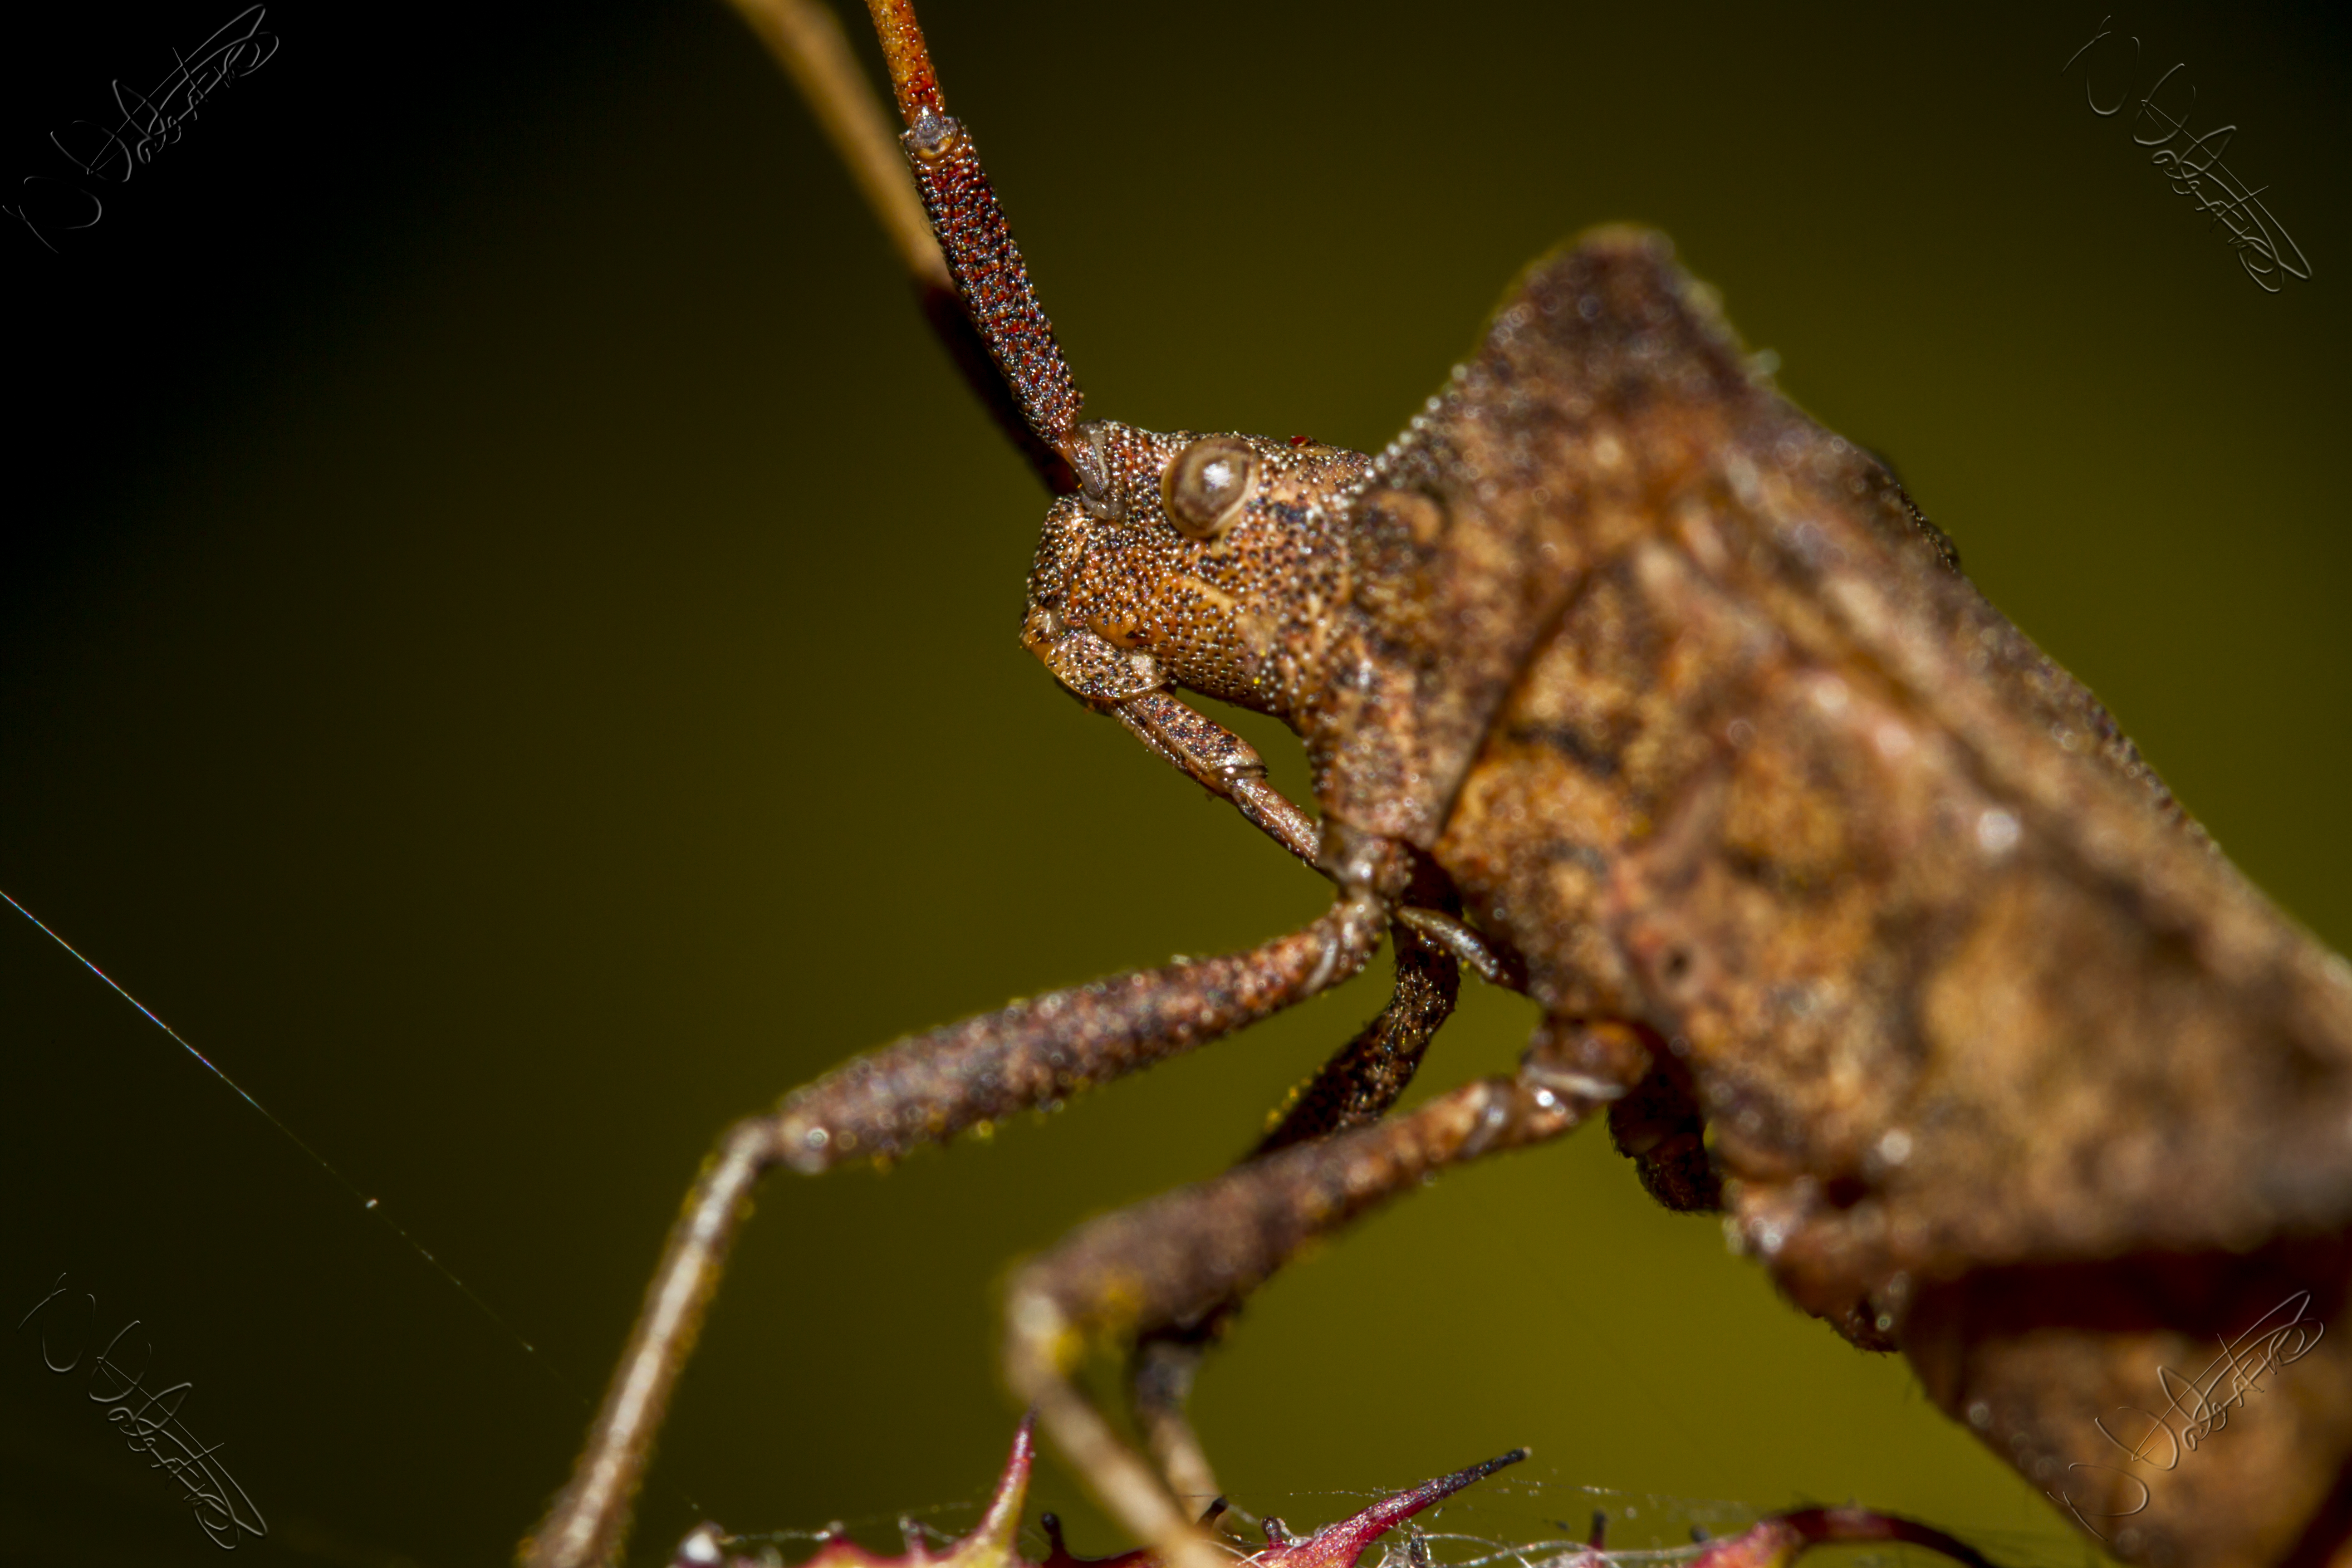
nature, outdoor, bokeh, photography, profile, insect, macro, canon, garden, fauna, invertebrate, close up, uk, 7d, dof, grasshopper, locust, nikkvalentine, peterborough, weevil, canon60mmmacrousm, dockbug, macro photography, arthropod, coreusmarginatus